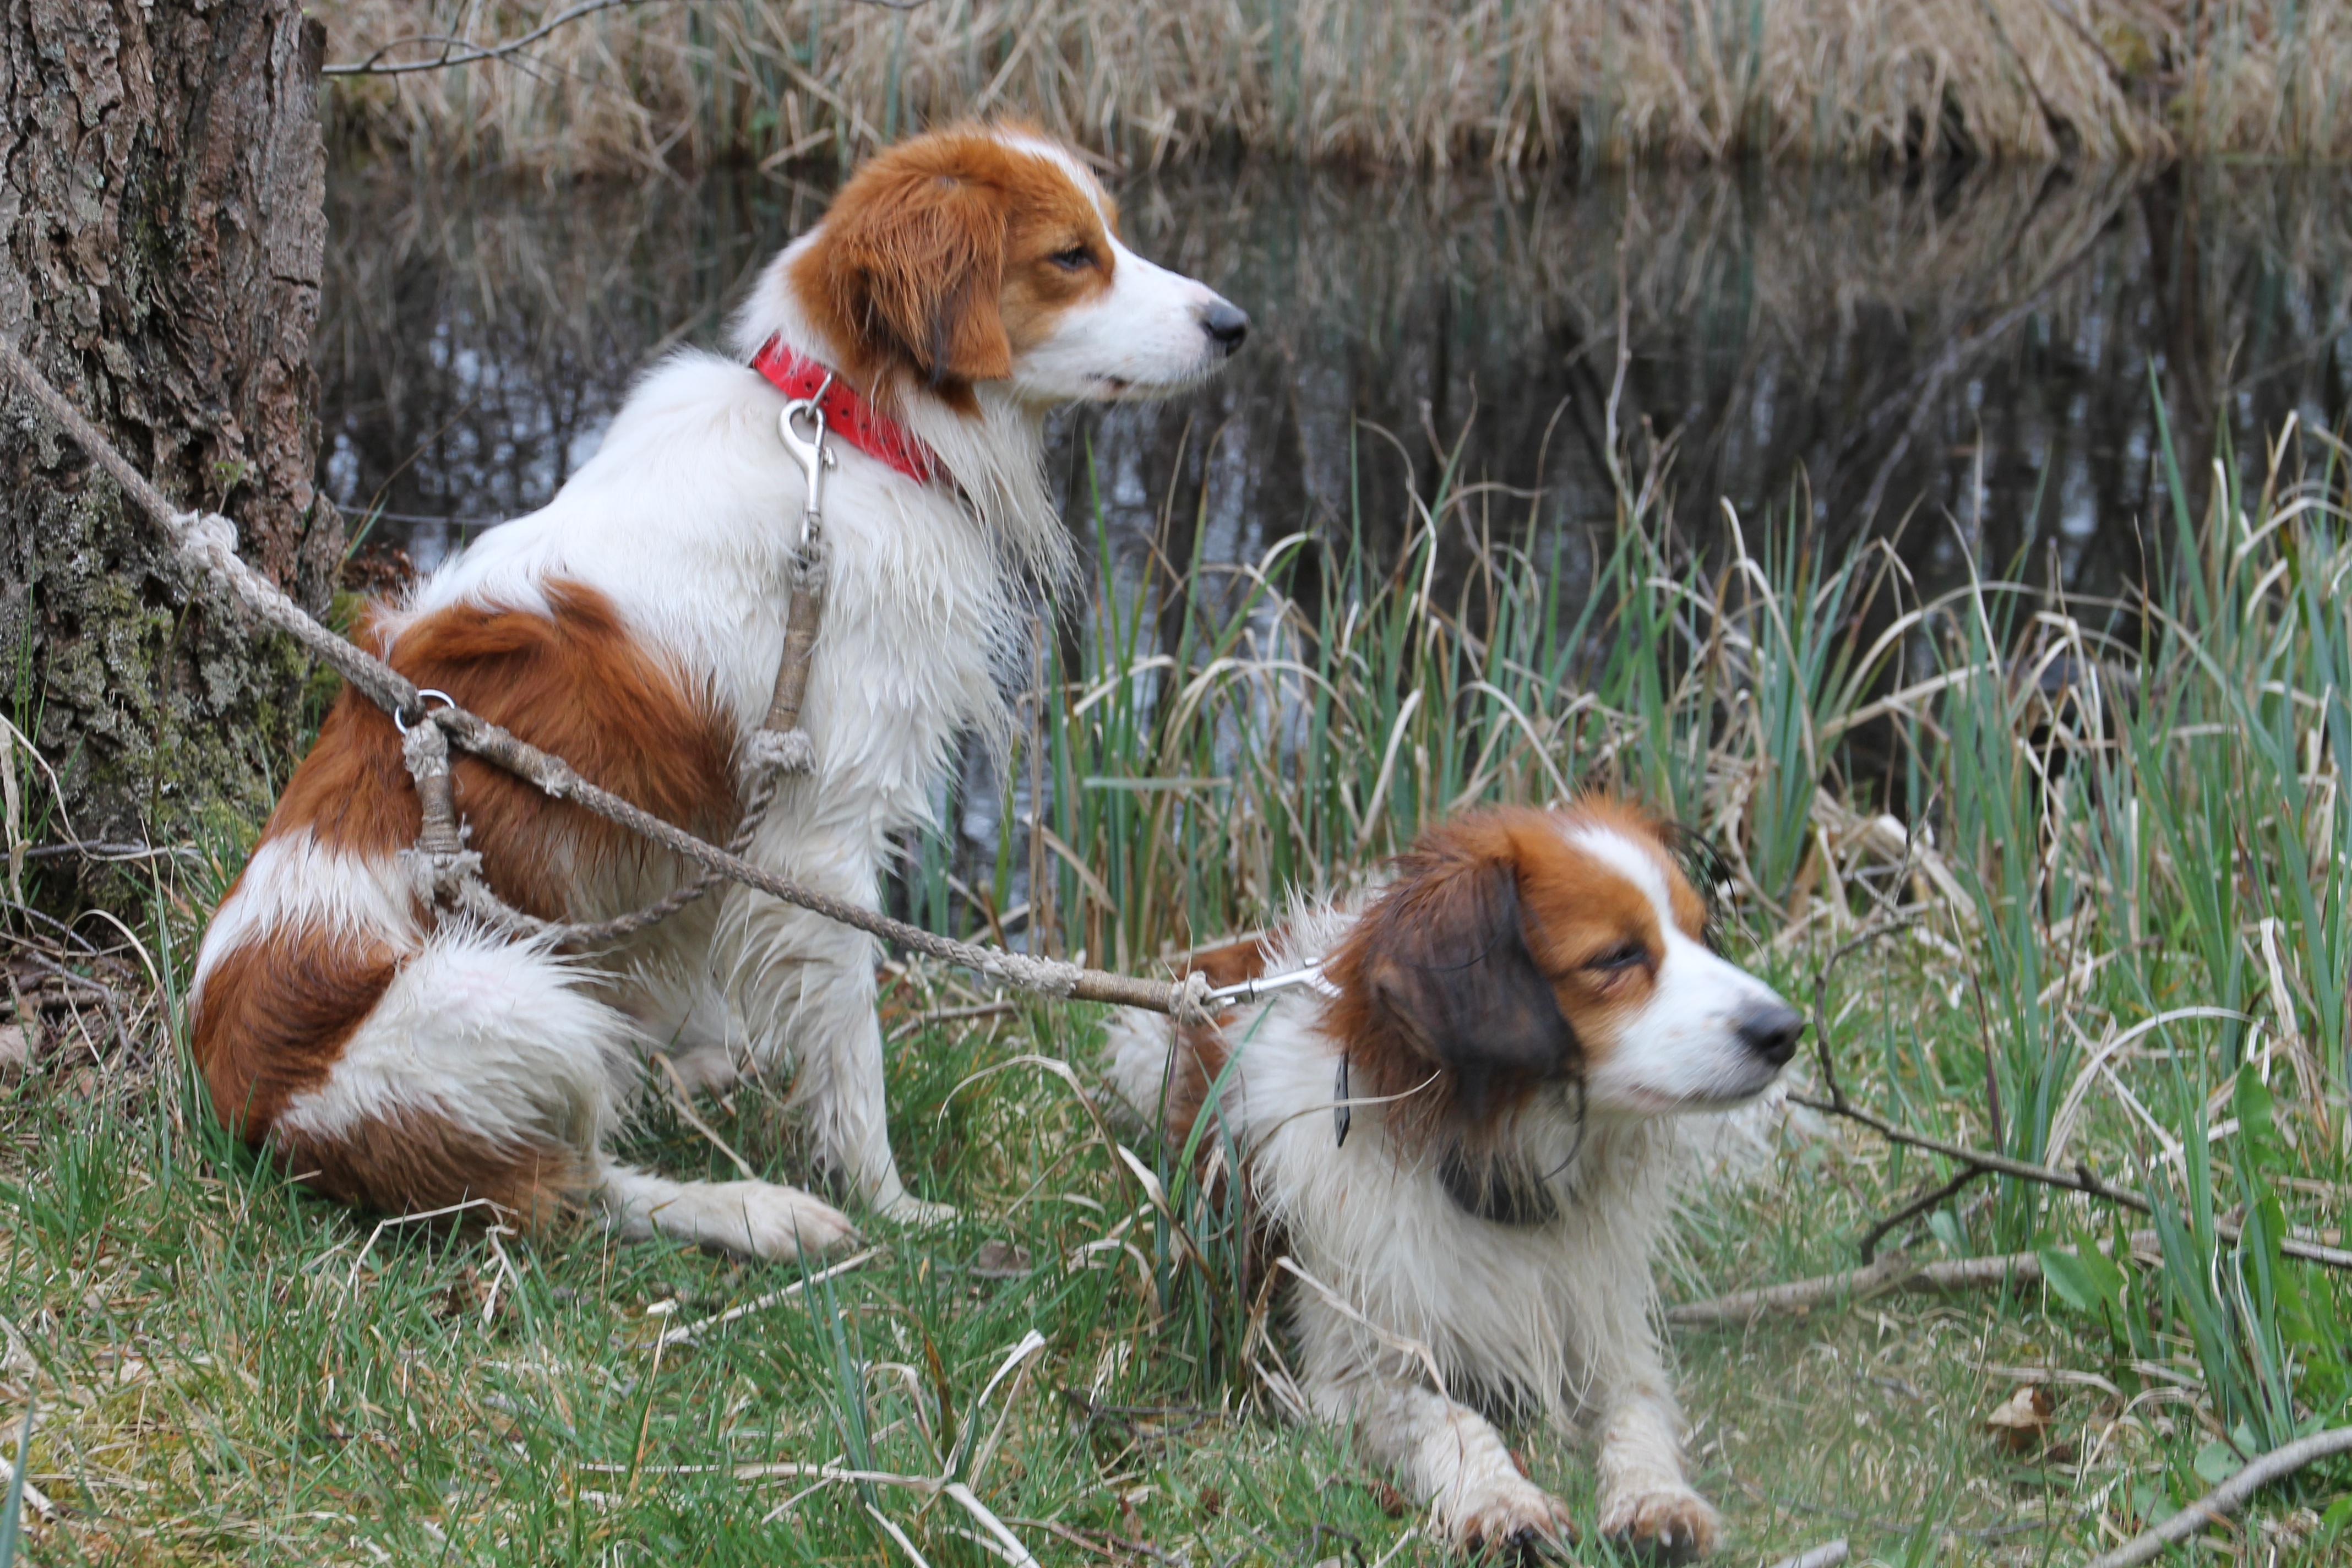
nature, dog, pet, mammal, spaniel, dogs, animals, vertebrate, dog breed, brittany, cavalier king charles spaniel, dog like mammal, kooikerhondje, drentse patrijshond, french spaniel, welsh springer spaniel, phalene